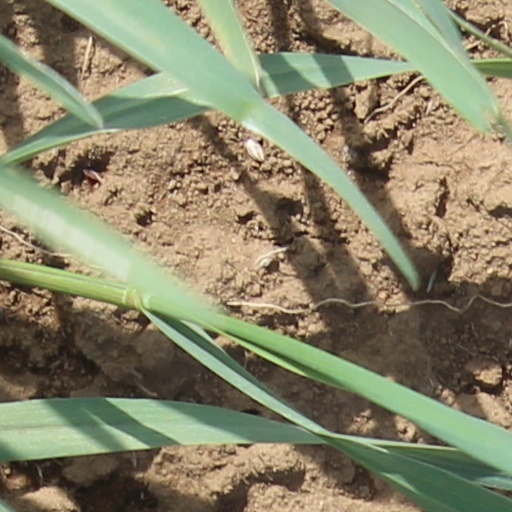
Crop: wheat